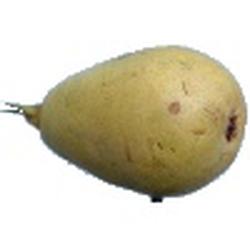
Label: Pear